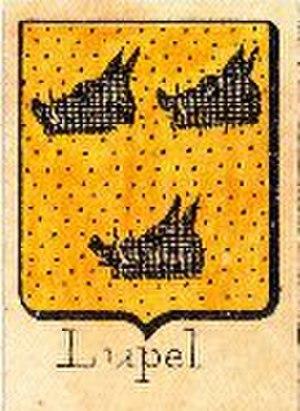
Armes de Lupel
Pierre de Lupel est un homme politique français né le 14 janvier 1880 à Thiviers et décédé le 29 novembre 1929 à Paris.